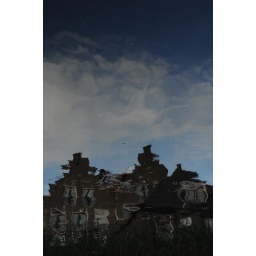
Volendam mirror in the water